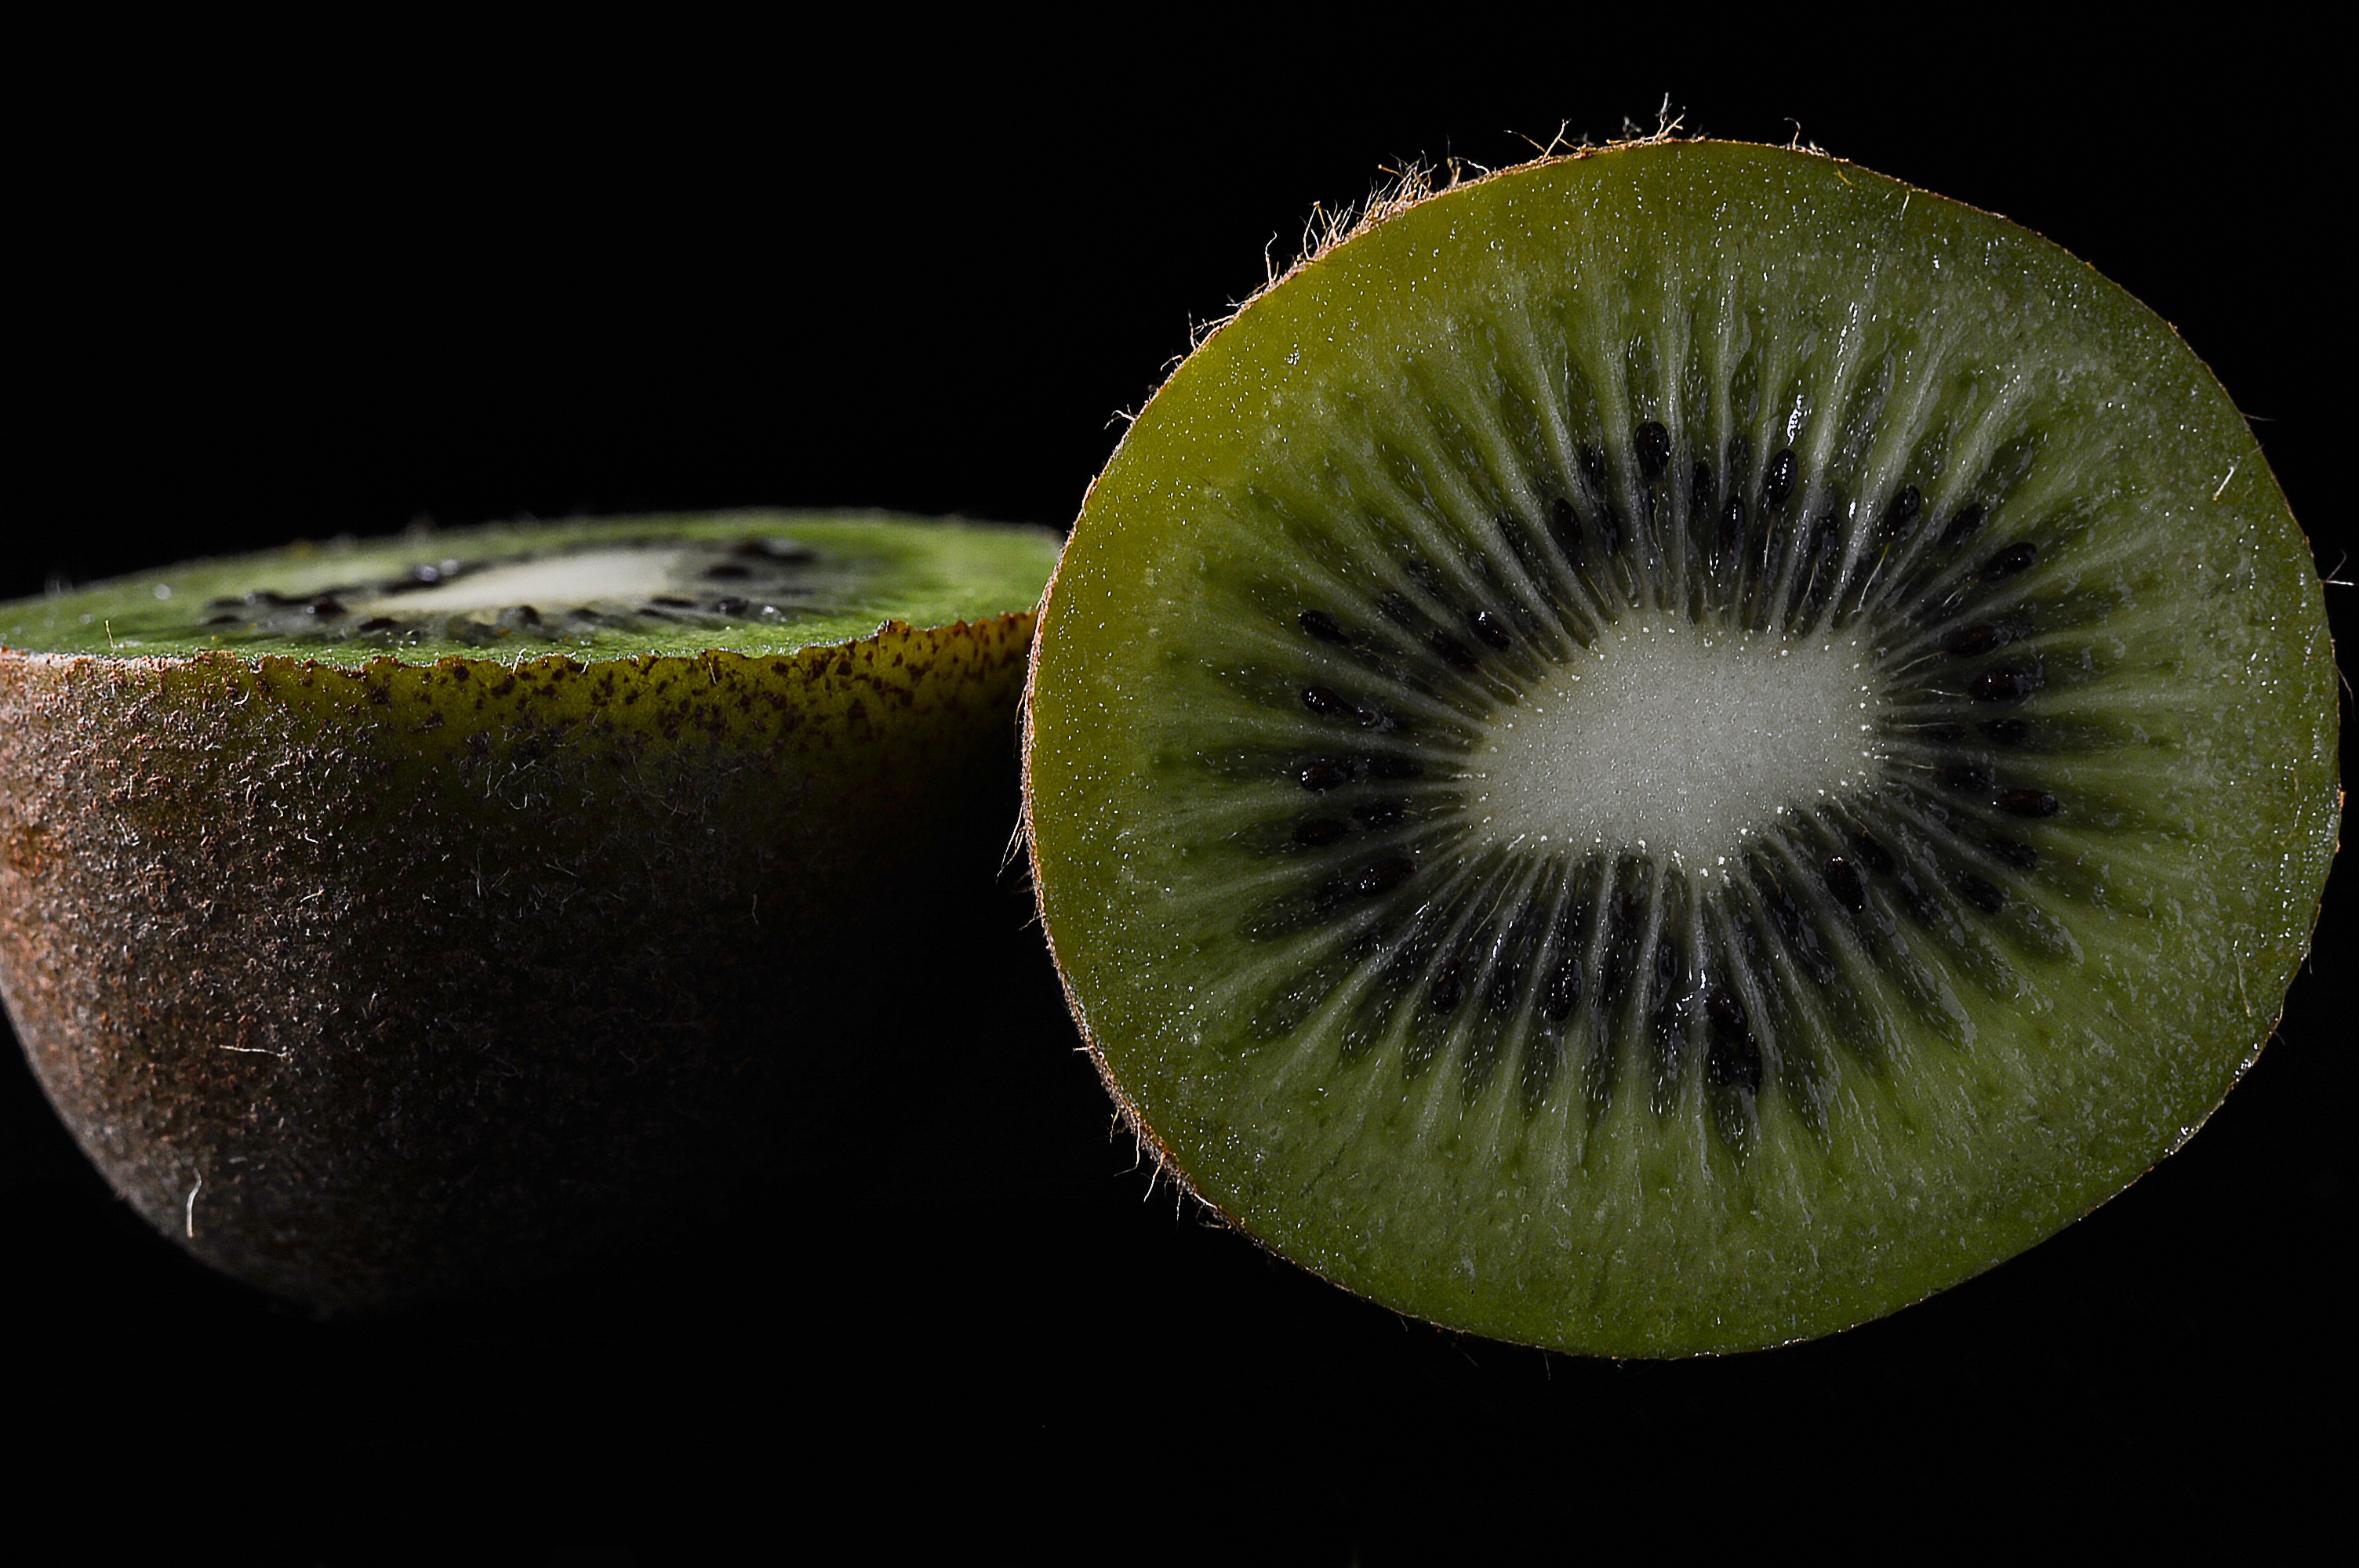
nature, plant, photography, fruit, leaf, flower, food, green, produce, fresh, flora, close up, kiwi, tropical fruit, eating, nutrition, eye, vitamins, healthy eating, half, macro photography, the freshness, a healthy diet, flightless bird, a single piece of fruit, the richness of, southern fruits, the interior of the fruit, sectioned, plant stem, kiwifruit